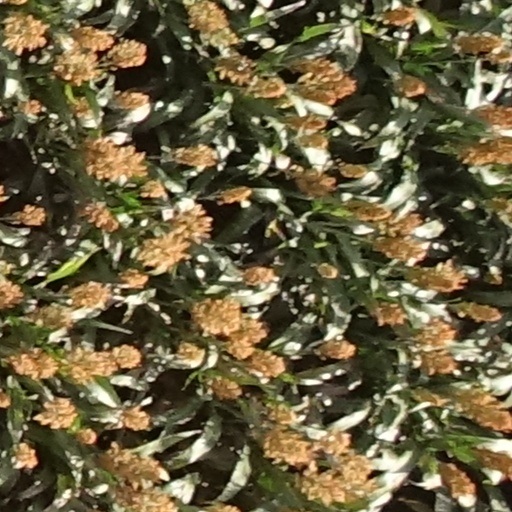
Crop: sorghum